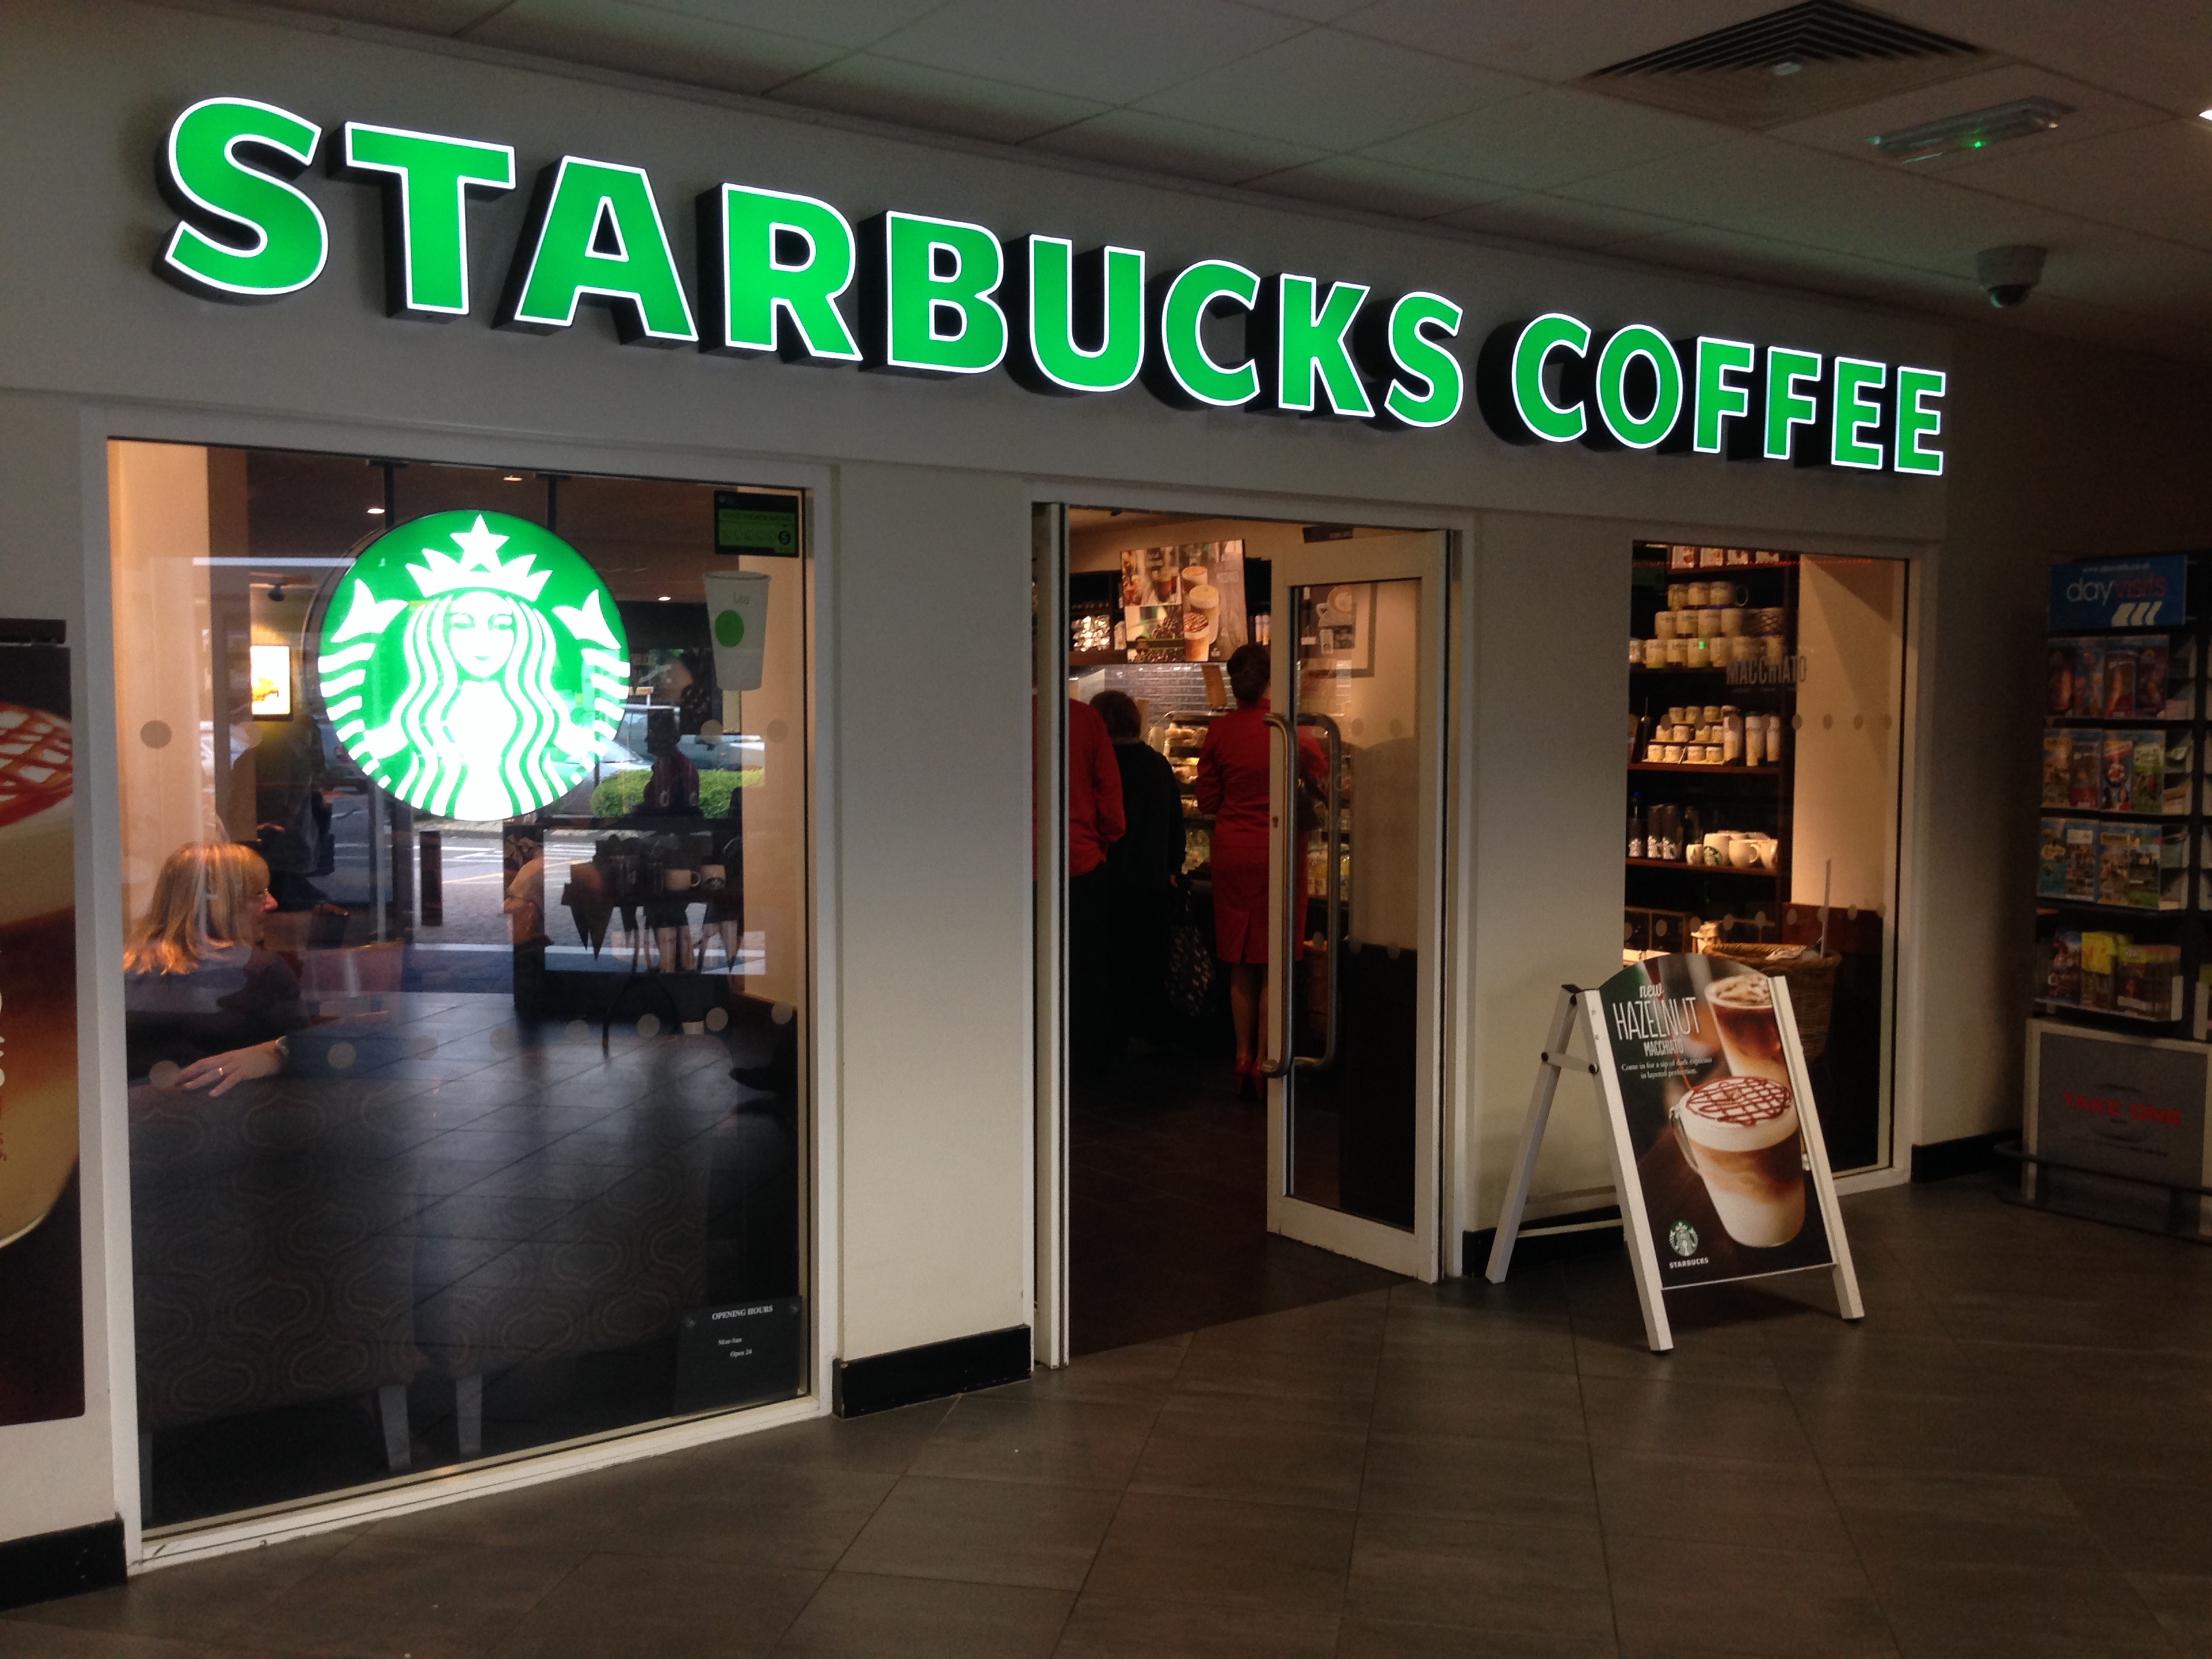
interior design, boutique, design, tourist attraction, retail